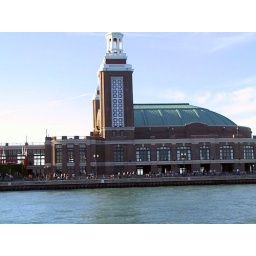
Navy Pier in Chicago - Boat ride on chicago river and lake michigan